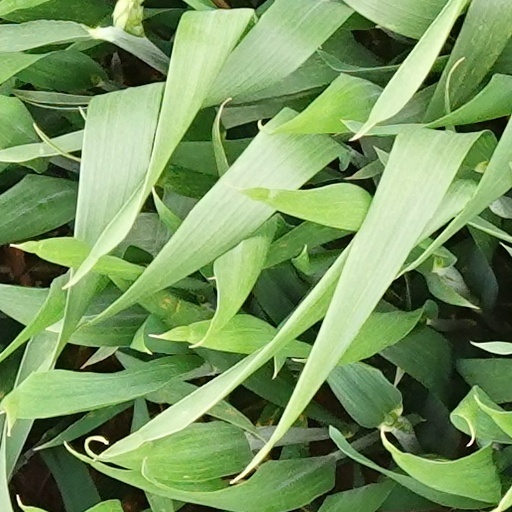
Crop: wheat